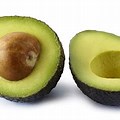
Label: Avocado